Helicopter Air Transport

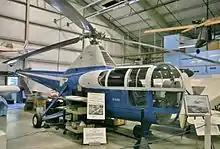
An S-51 in Sikorsky house colours as used by HAT

Their first aircraft were three Sikorsky S-51 four-seat helicopters which were delivered fresh from the manufacturer. These were delivered to Camden during August 1946, the first one having earlier been officially handed over at the manufacturer's plant at Bridgeport, Connecticut, on 29 July. These were the first ever commercial helicopter deliveries.